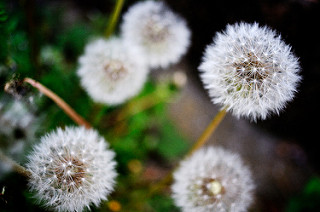
Flower: dandelion